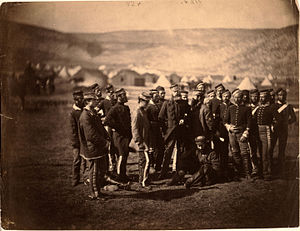
Den Lette Brigades angreb / Angrebet
Overlevende fra angrebet, fotograferet i oktober 1854
Den Lette Brigades angreb var et katastrofalt britisk kavaleriangreb i slaget ved Balaklava, 25. oktober 1854, under Krimkrigen.